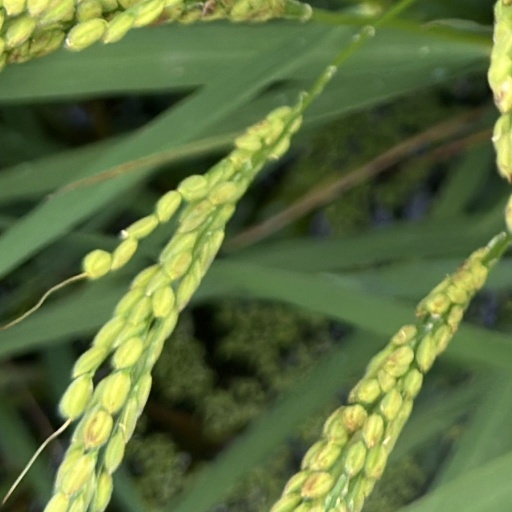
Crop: rice